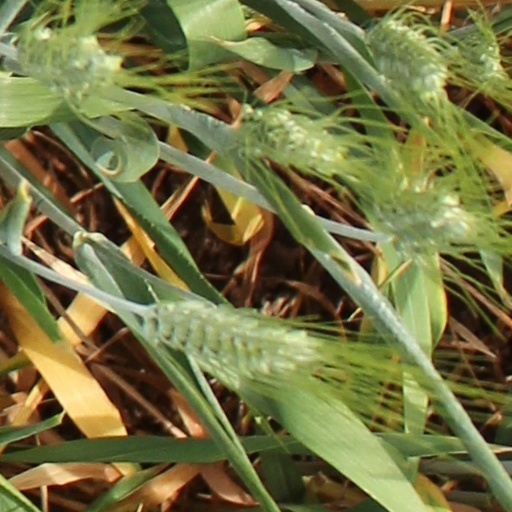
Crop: wheat